Kelo v. City of New London

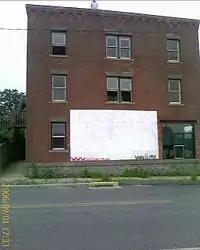
One of the few remaining houses in the Fort Trumbull neighborhood, September 1, 2006. Underneath the white paint can just barely be read the words "" and the web URLs of two organizations protesting over-use of eminent domain, Castle Coalition and Institute for Justice.

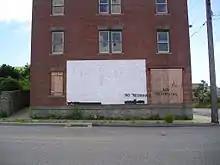
The same house, June 10, 2007. The "thank you" is still visible, but some windows are broken, and others are boarded up, and "No Trespassing" has been spray-painted on it, as well as the URLs being obscured by spray paint.

Following the decision, many of the plaintiffs expressed an intent to find other means by which they could continue contesting the seizure of their homes. Soon after the decision, city officials announced plans to charge the residents of the homes for back rent for the five years since condemnation procedures began. The city contended that the residents have been on city property for those five years and owe tens of thousands of dollars of rent. In June 2006, Governor M. Jodi Rell intervened with New London city officials, proposing the homeowners involved in the suit be deeded property in the Fort Trumbull neighborhood so they could retain their homes. A group of New London residents formed a local political party, One New London, to combat the takings.